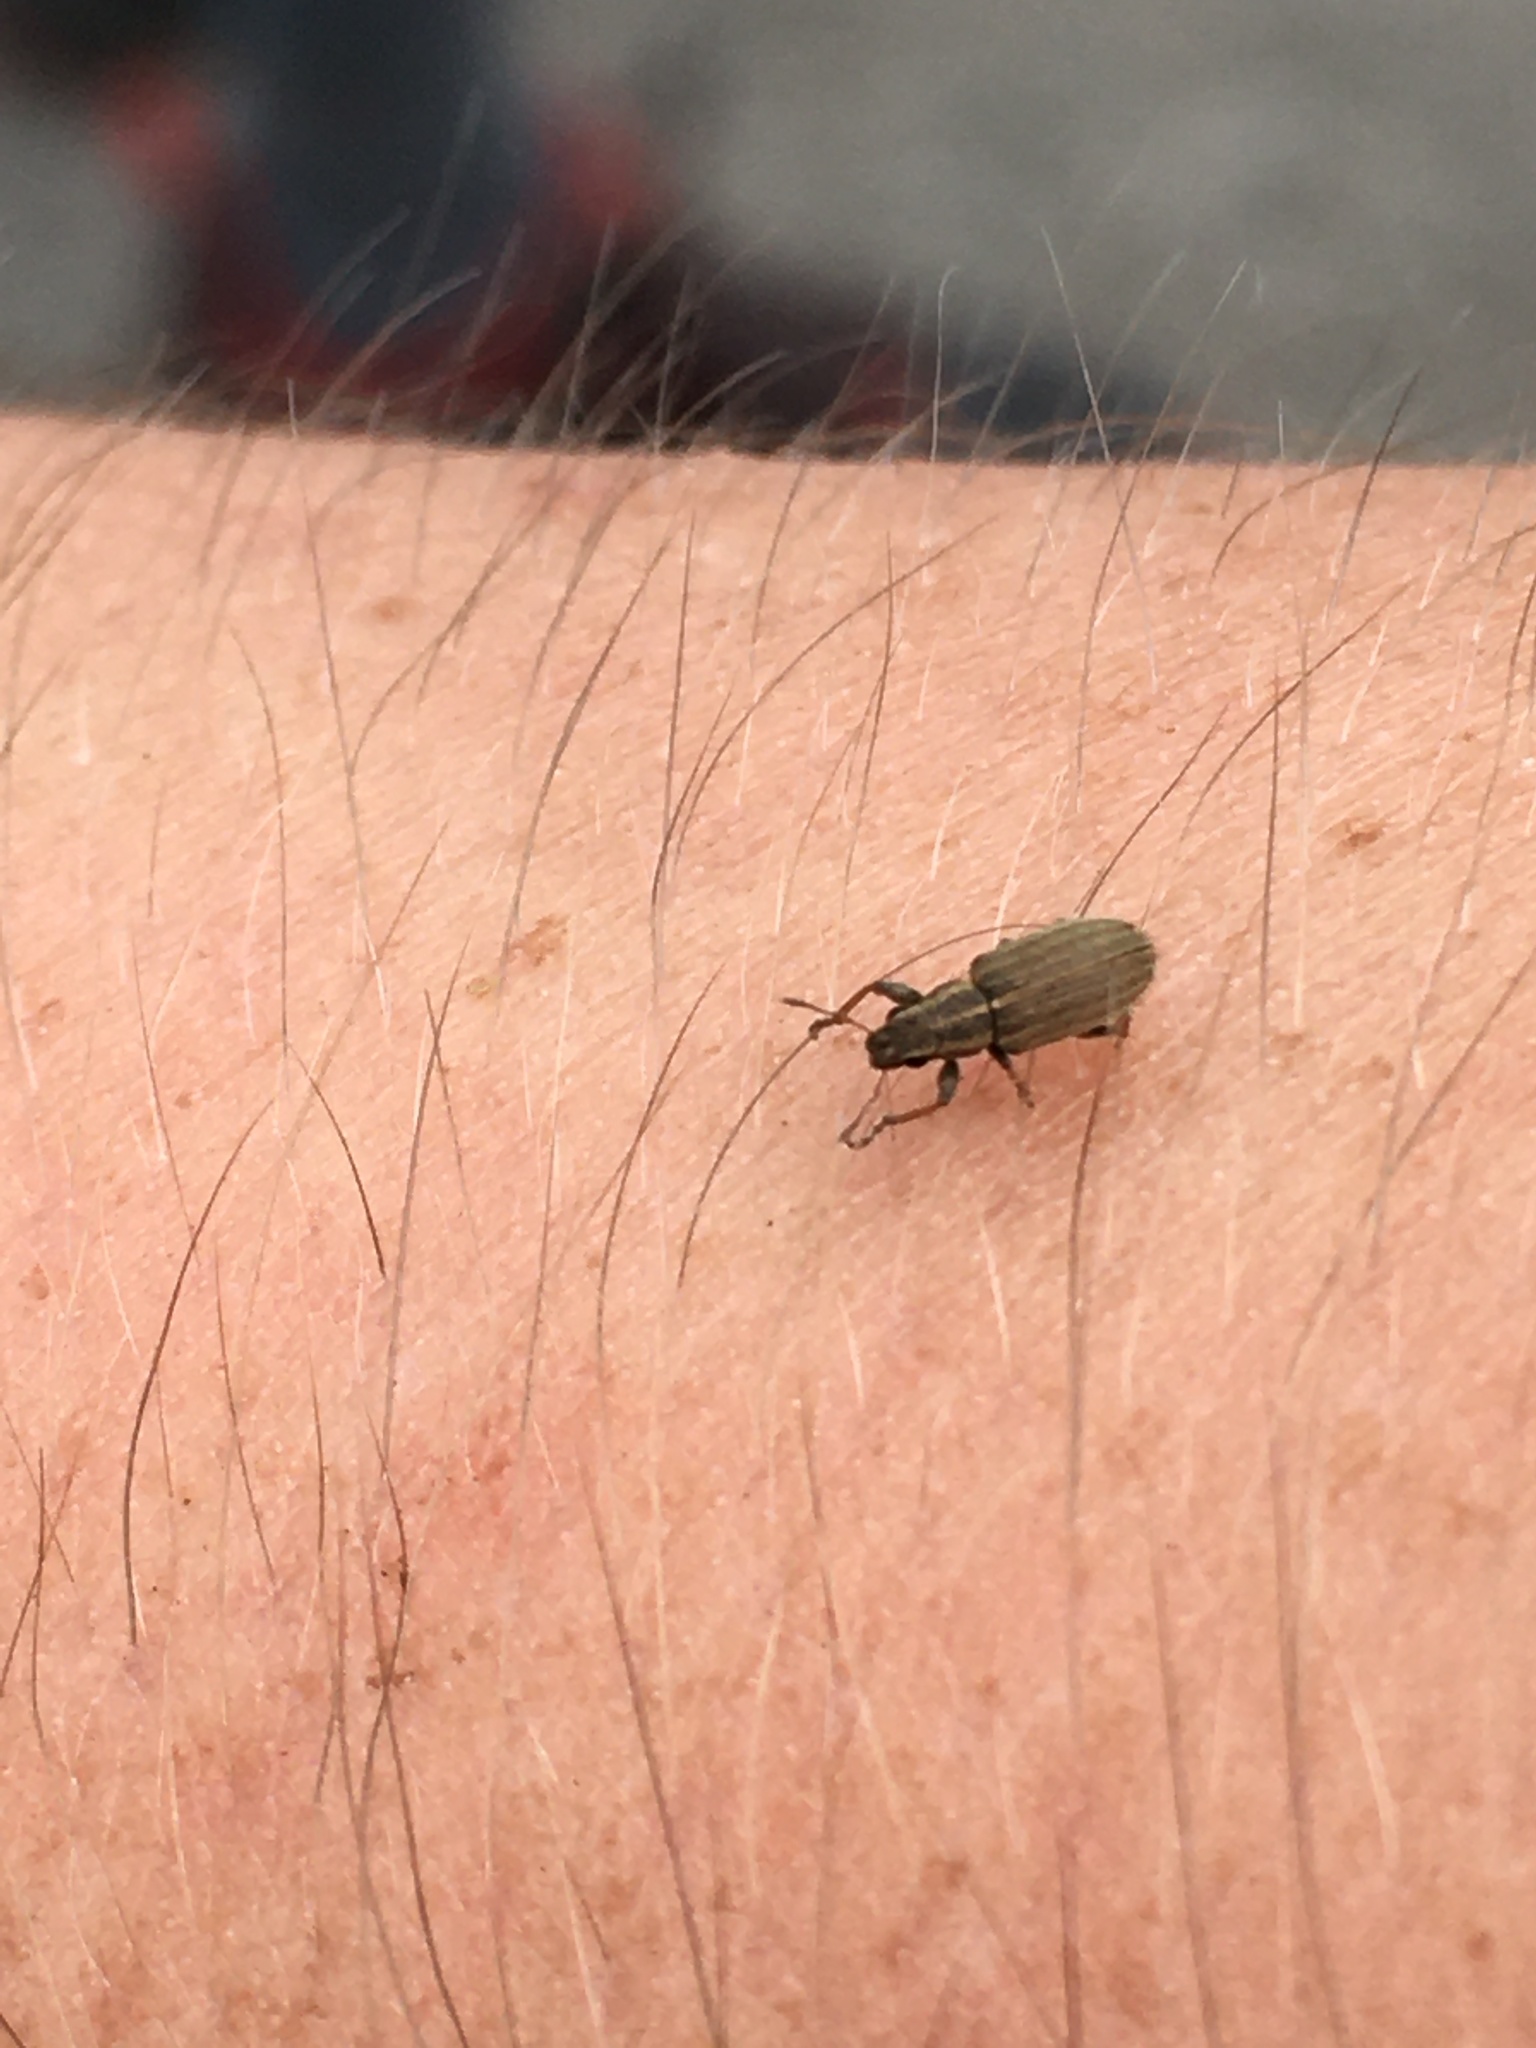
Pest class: pea_leaf_weevil